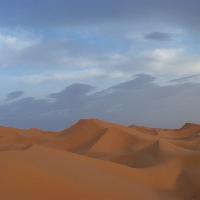
Weather: cloudy or overcast